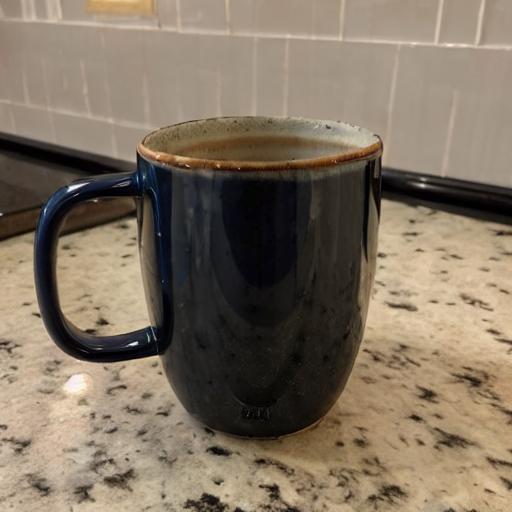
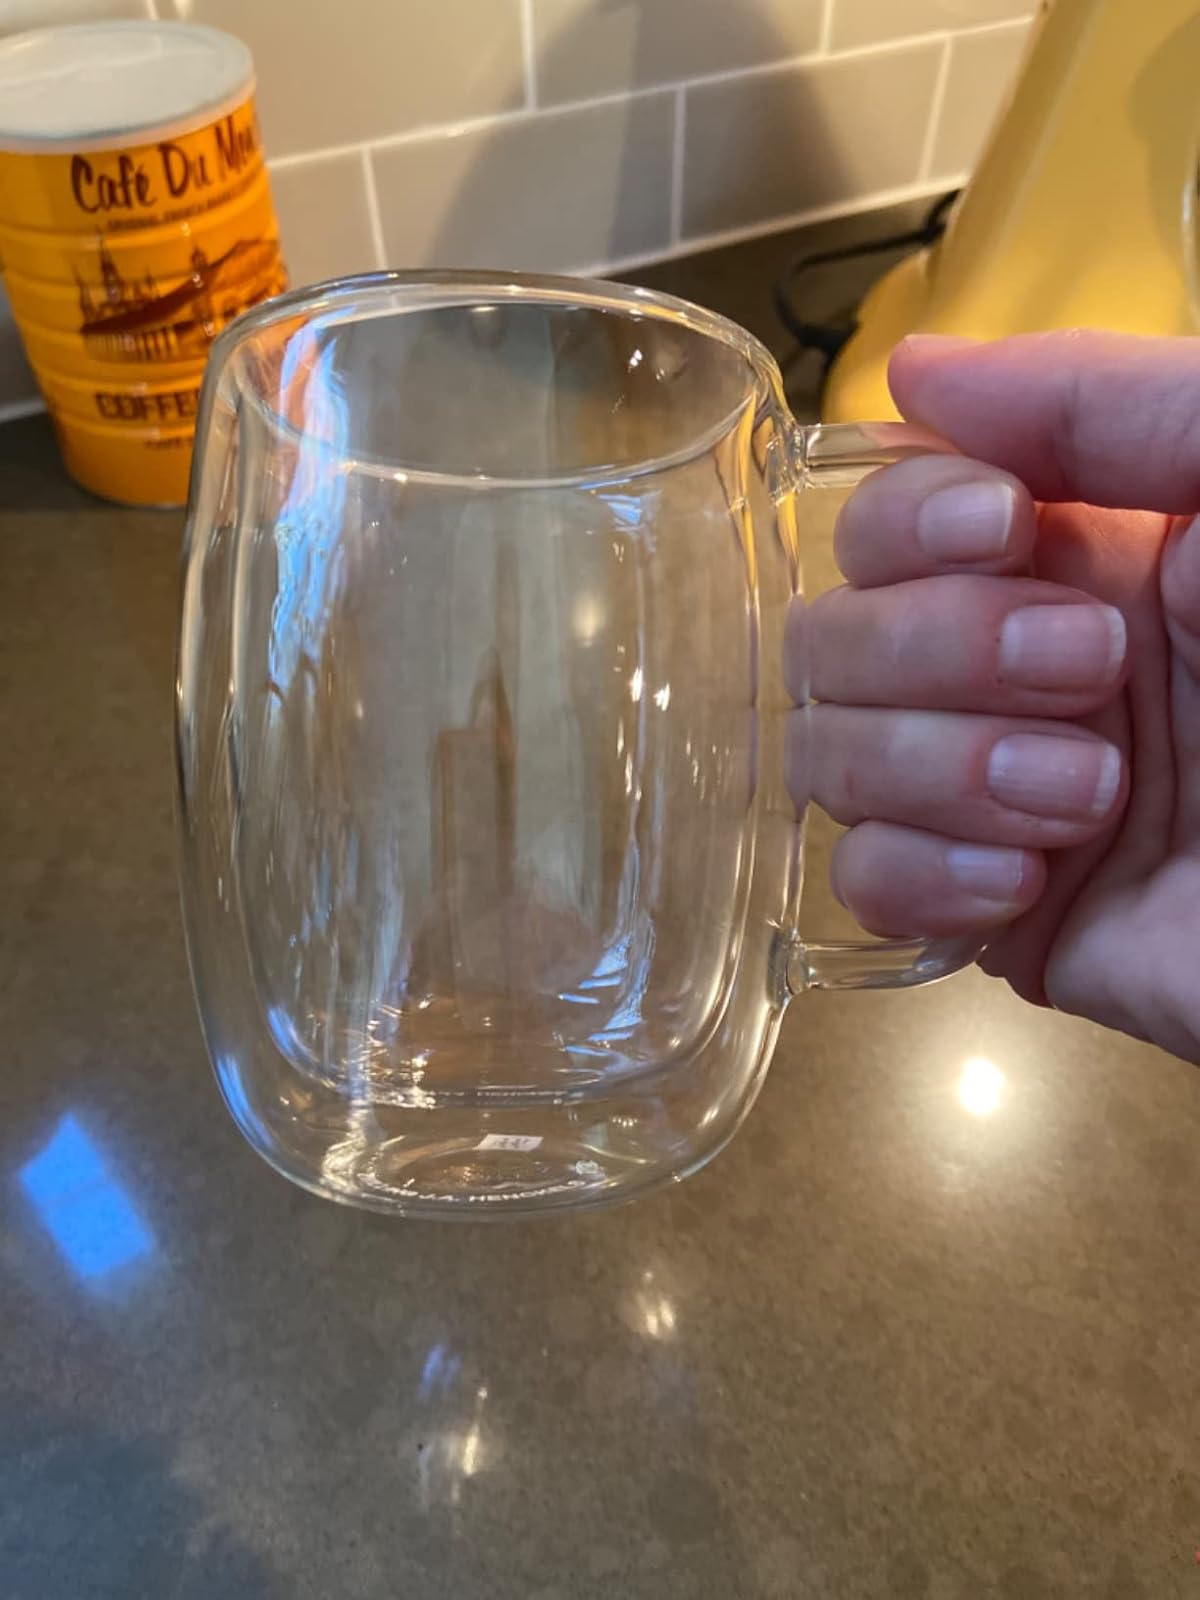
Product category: items_mug
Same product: no